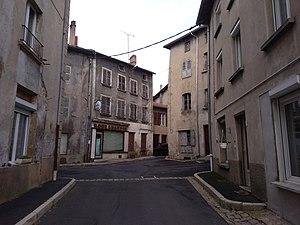
Rues étroites et sinueuses du centre-bourg
Craponne-sur-Arzon est une commune française située dans le département de la Haute-Loire en région Auvergne-Rhône-Alpes.